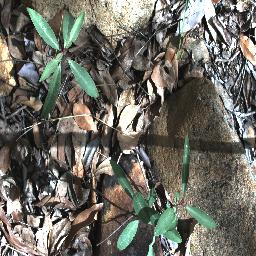
Label: rubber_vine